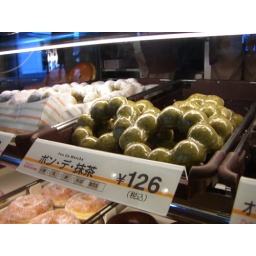
This is the Mister Donut trademark lion donut in its green tea form.